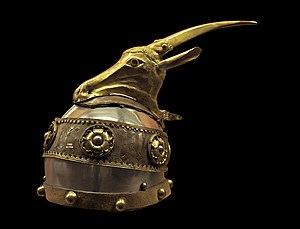
Le ""casque de Skanderbeg"" Prince des Albanais (1403-1468), Kunsthistorisches Museum Vienne, Autriche. N°A 127. Apparu en 1593 dans les inventaires, ce n'est qu'au cours de la deuxième moitié du XVIème siècle que l'Archiduc Ferdinand II décida qu'il pourrait bien s'agir de la coiffure (de style italien, peut-être d'Urbino) de ce héros...
Cette page propose une liste de couvre-chefs par ordre alphabétique.
La couronne ou casque de Skanderbeg est un objet associé au héros national albanais Gjergj Kastriot Skanderbeg, aujourd'hui conservé au Kunsthistorisches Museum de Vienne.